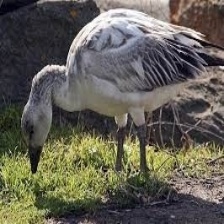
Species: SNOW GOOSE
Scientific name: ANSER CAERULESCENS
ImageNet parent category: goose